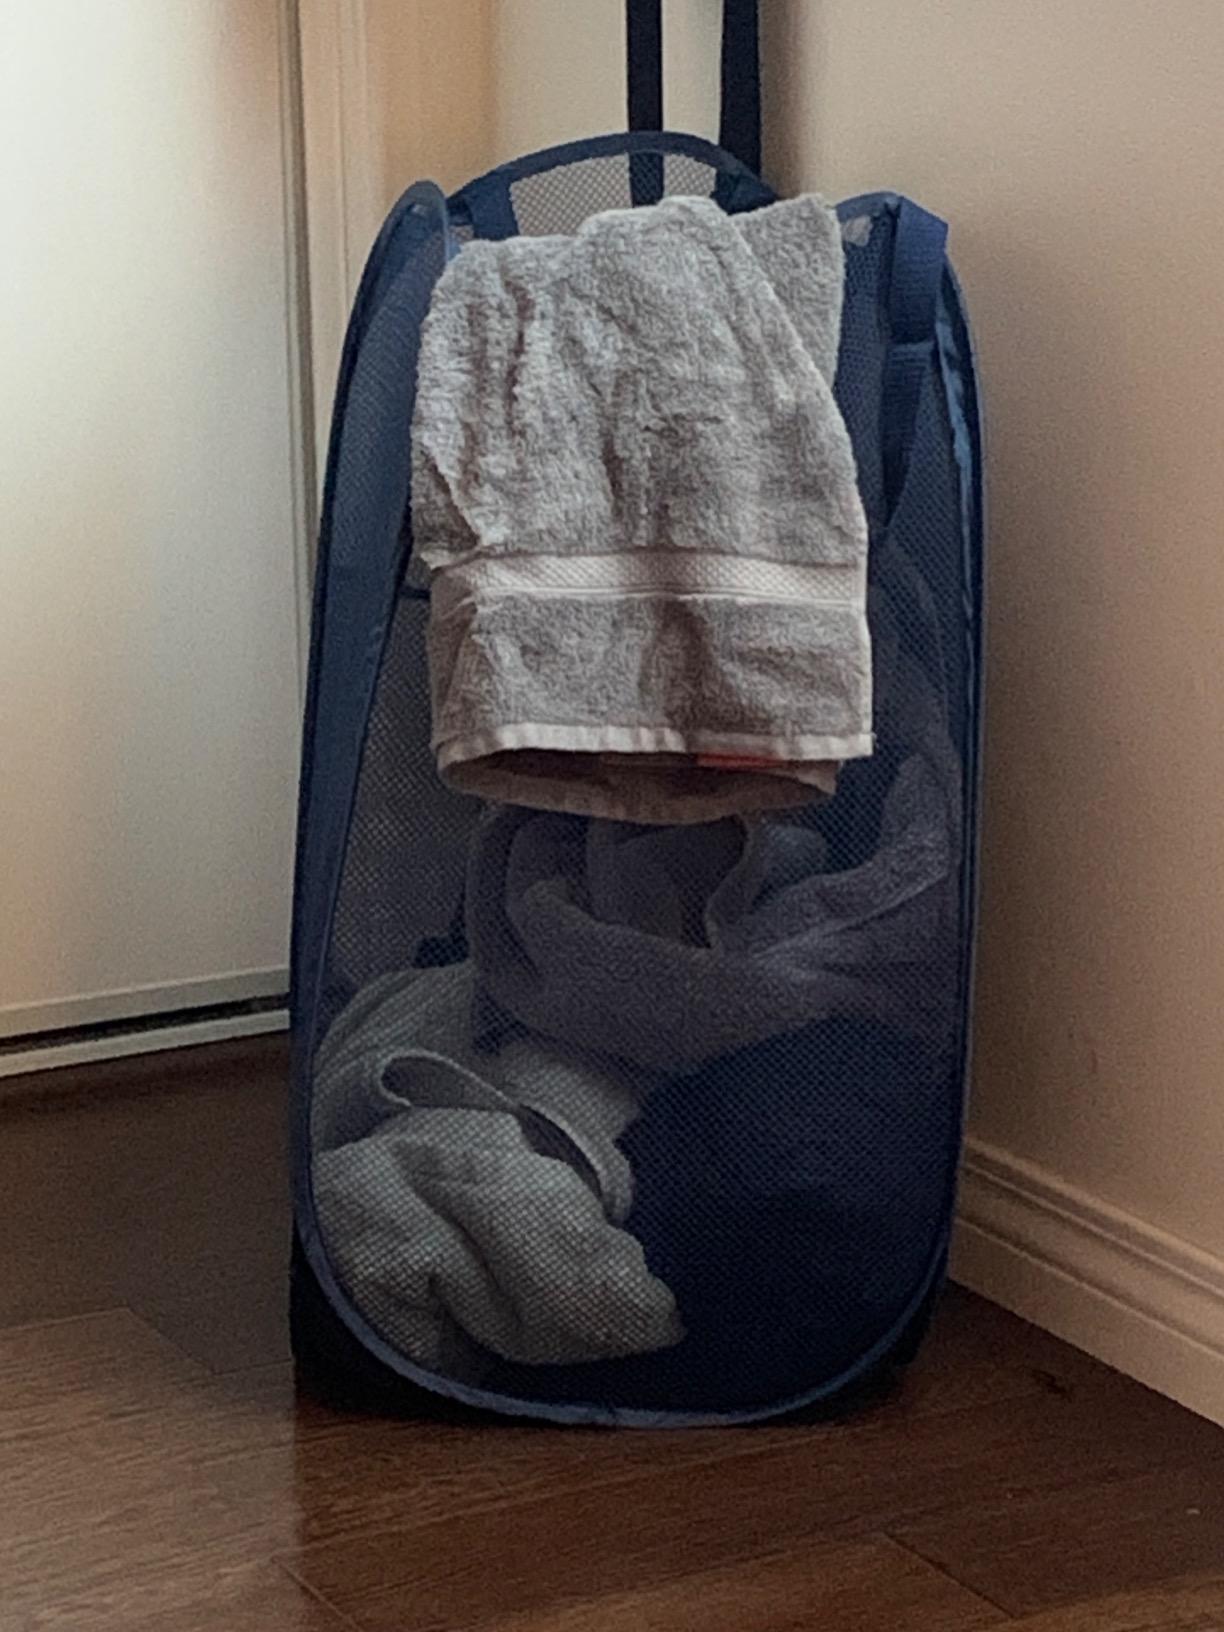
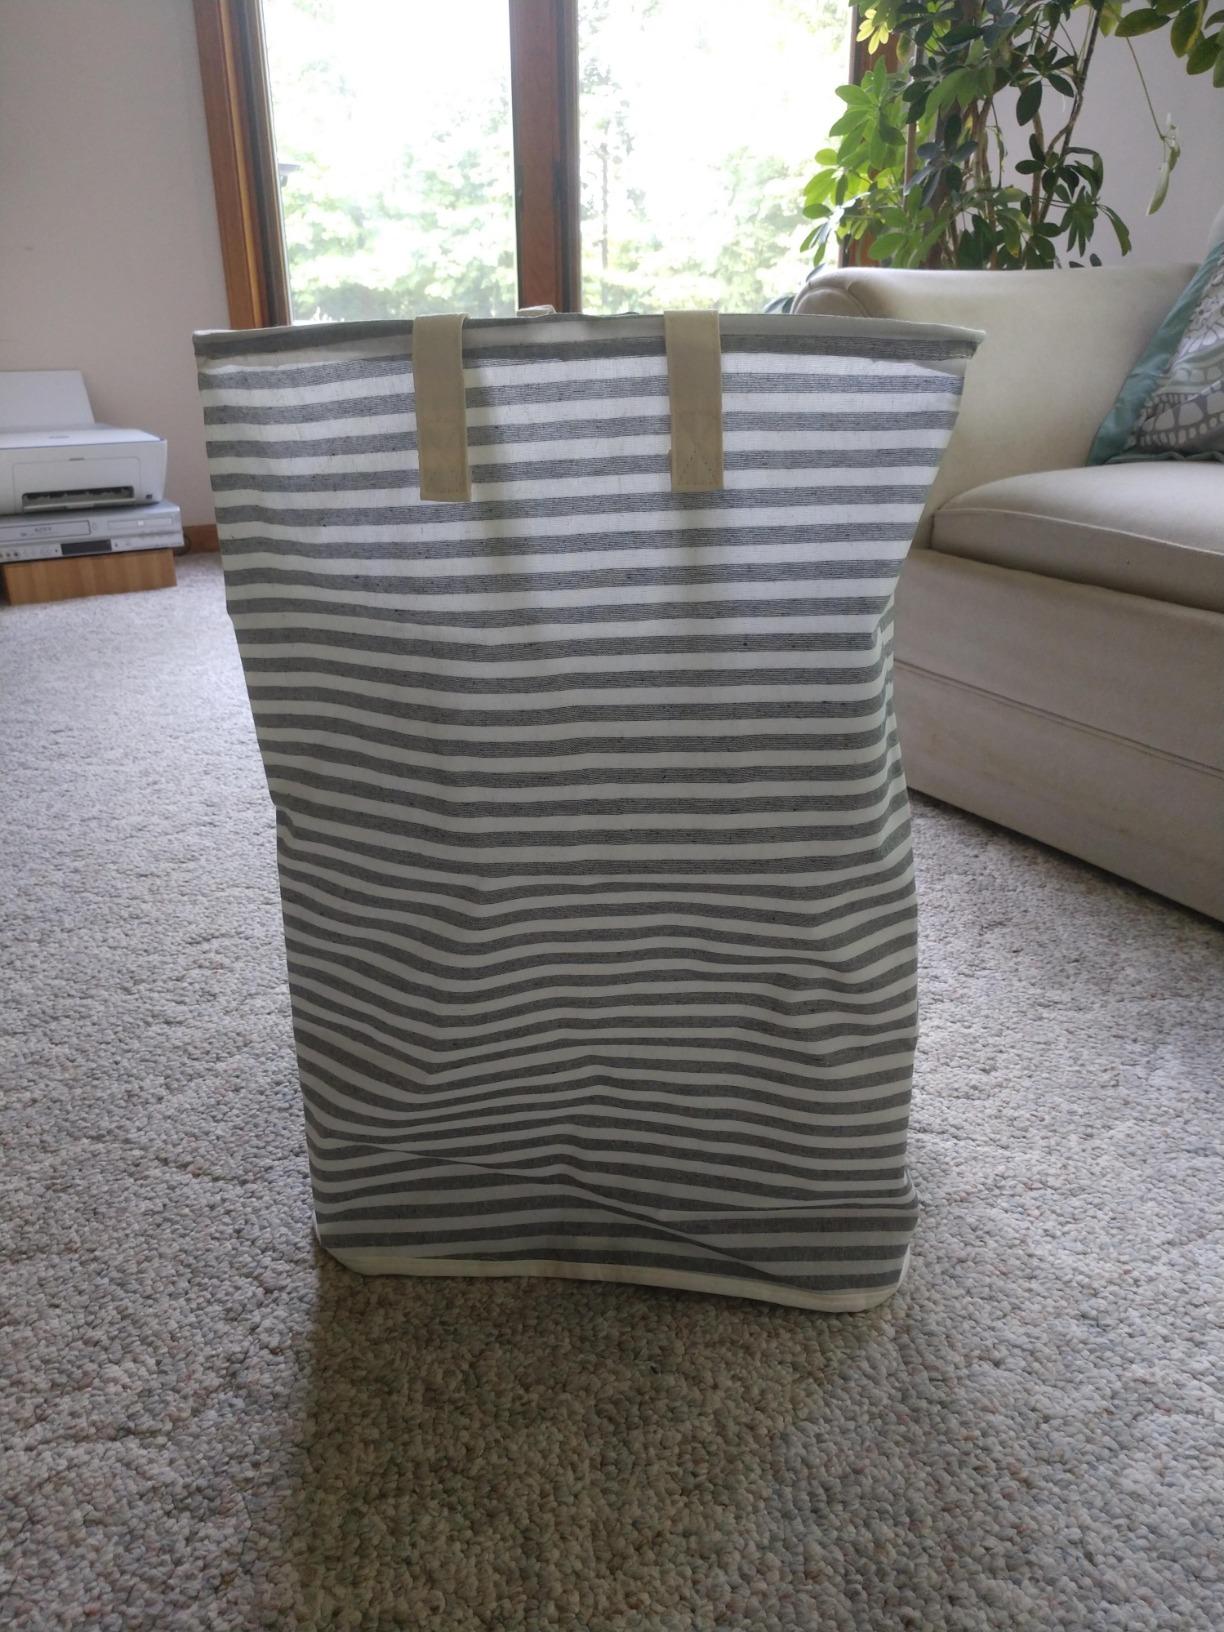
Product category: items_hamper
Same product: no